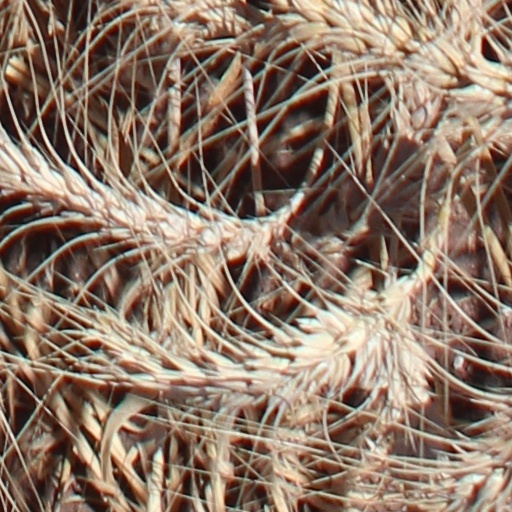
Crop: wheat